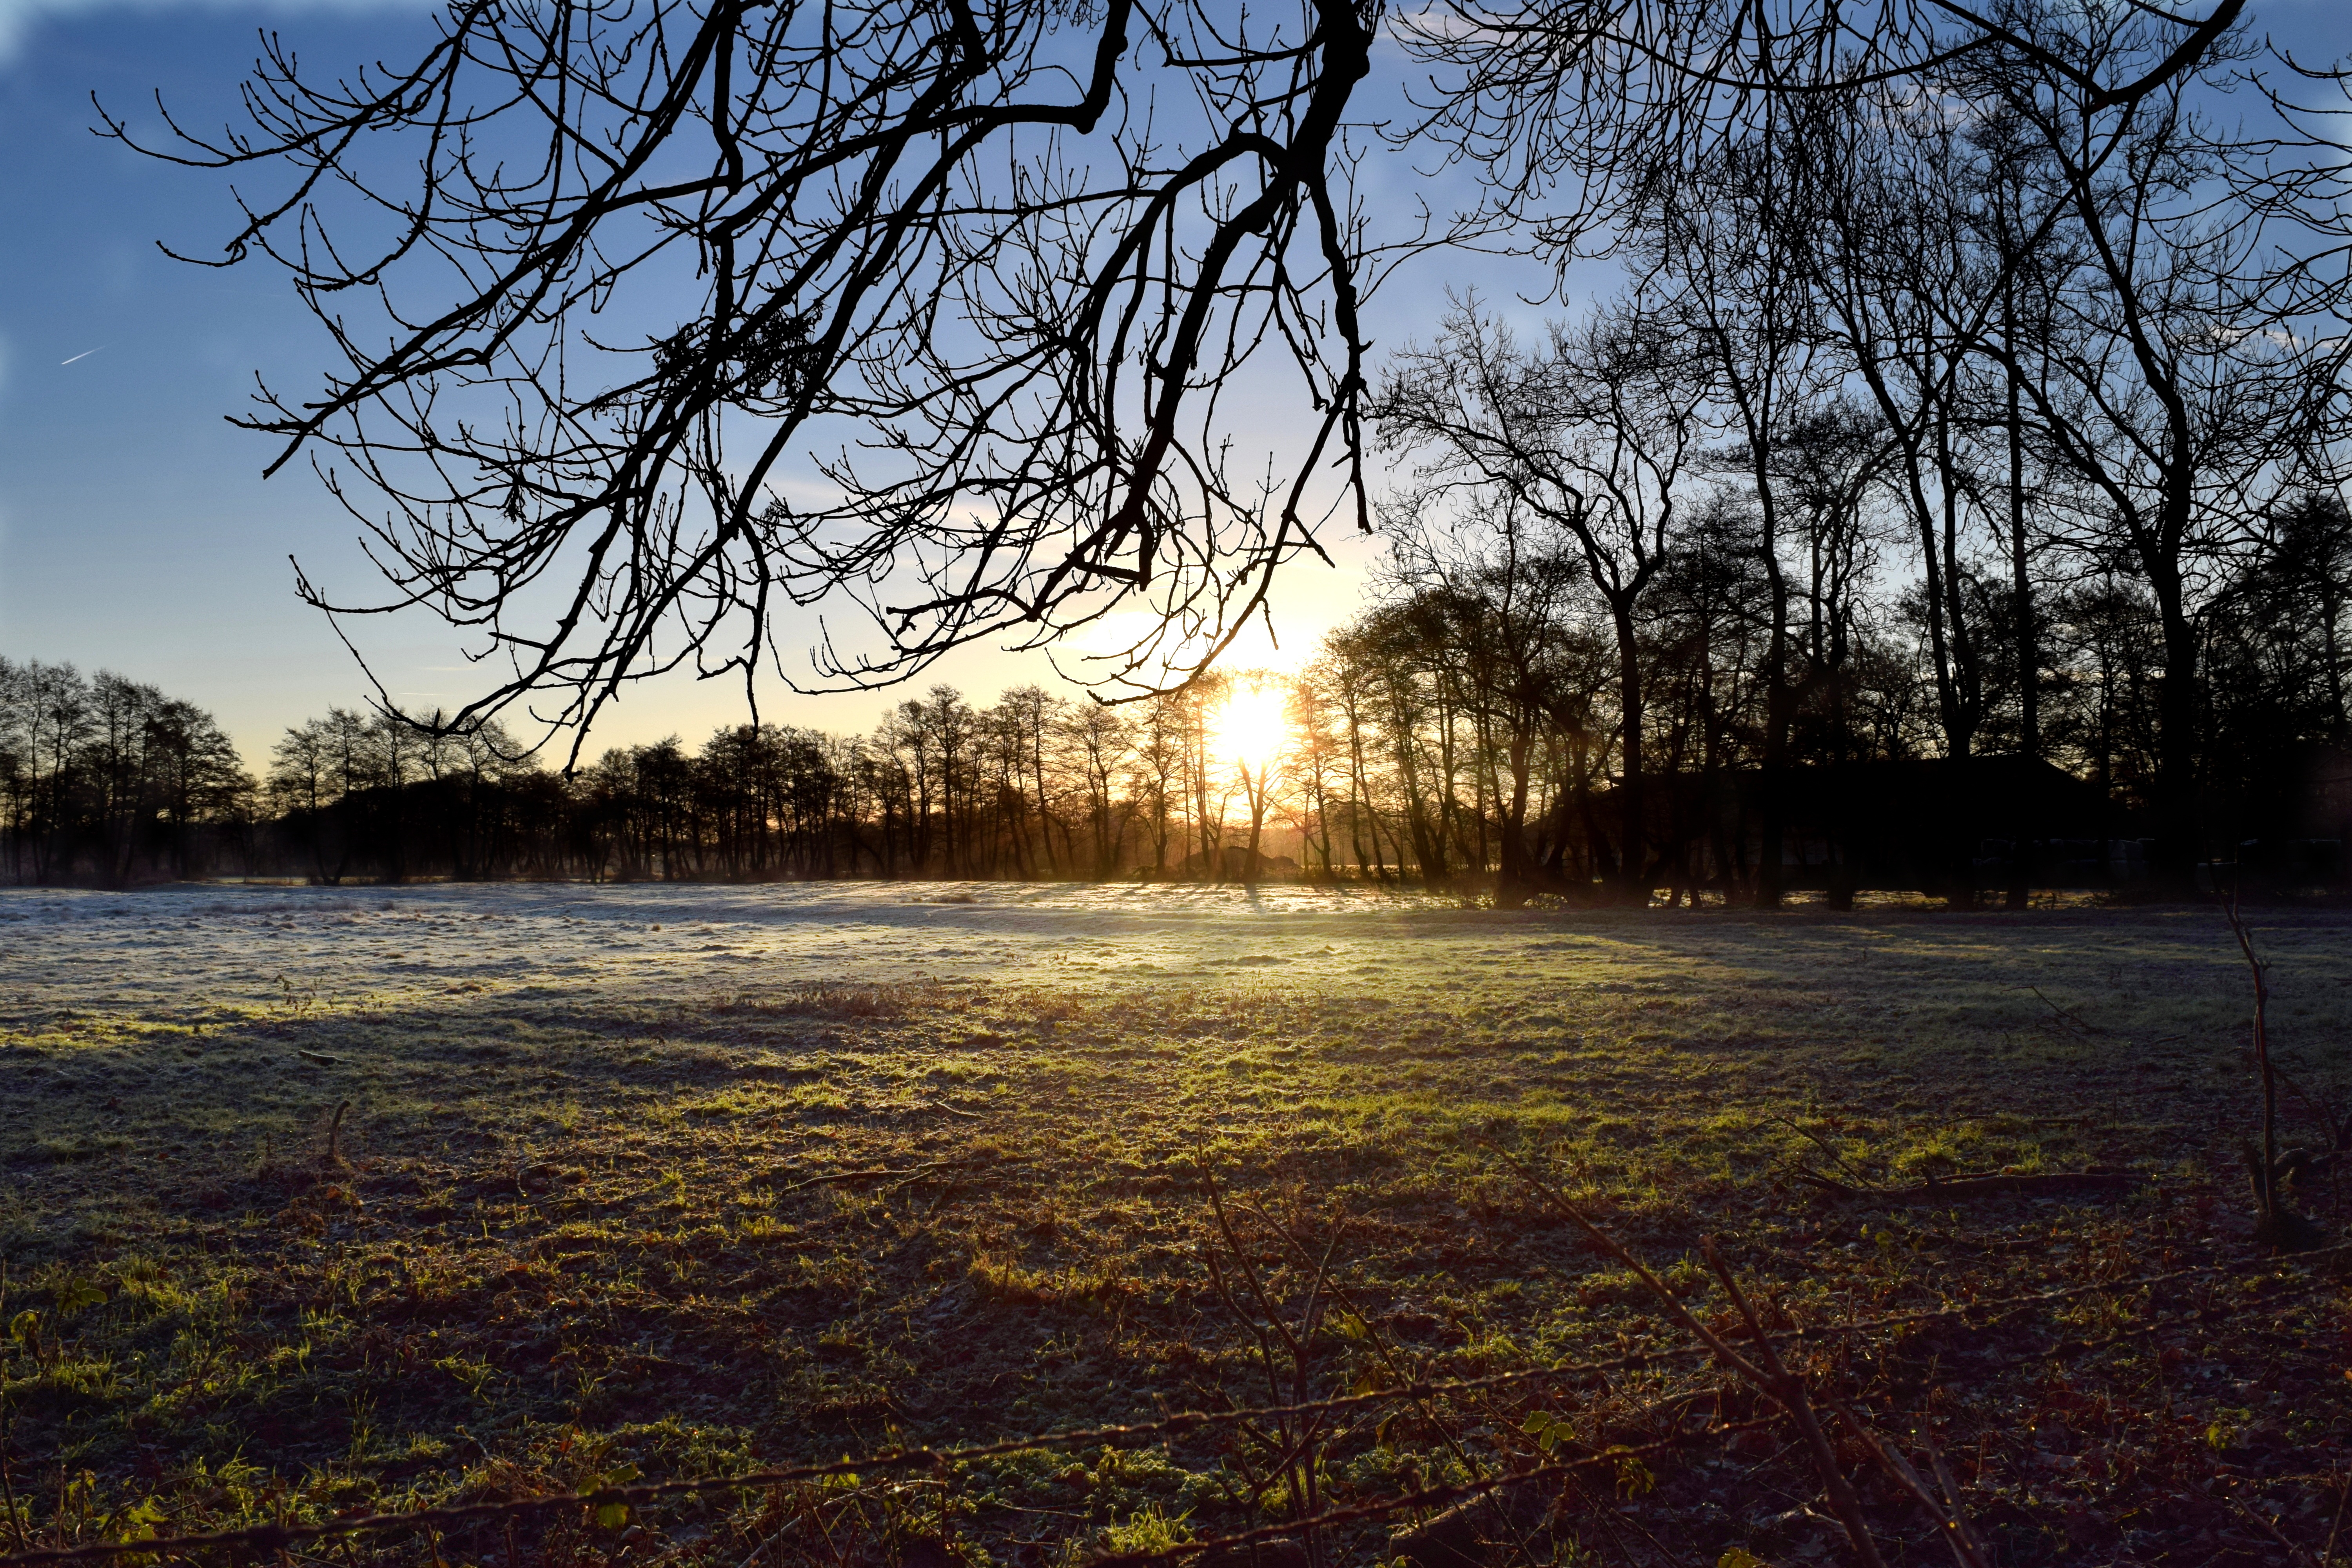
landscape, tree, nature, forest, branch, winter, plant, sky, sun, sunrise, sunset, sunlight, morning, leaf, flower, lake, frost, dawn, river, dusk, evening, reflection, autumn, season, woodland, habitat, natural environment, atmospheric phenomenon, woody plant